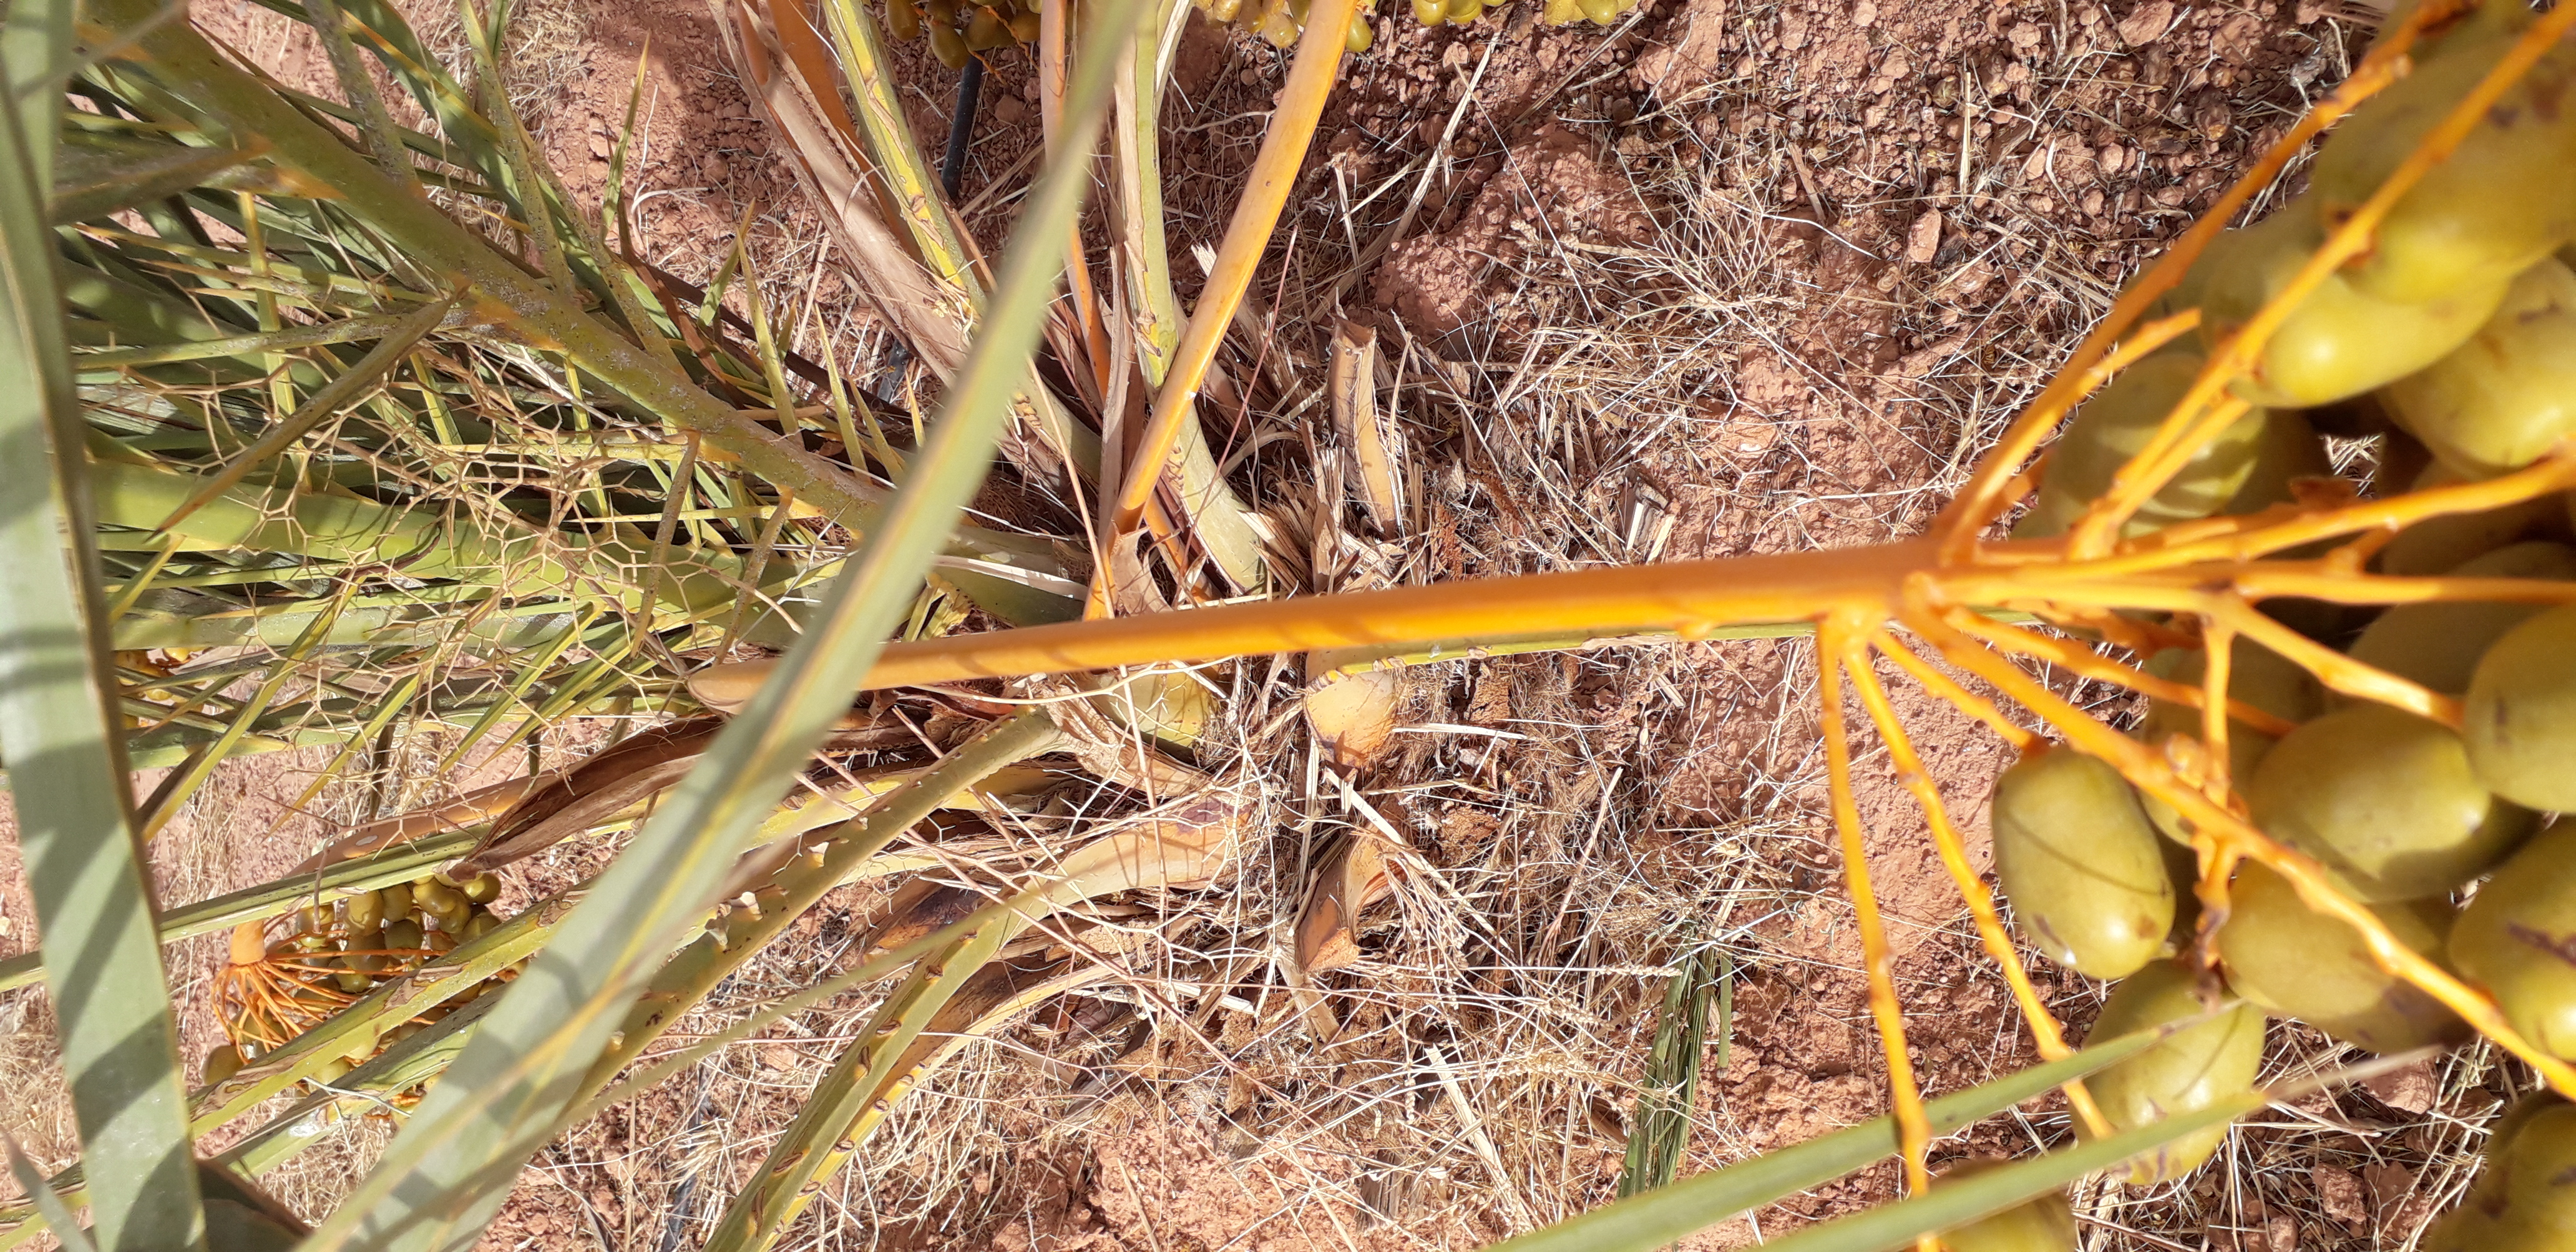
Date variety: Boufagous